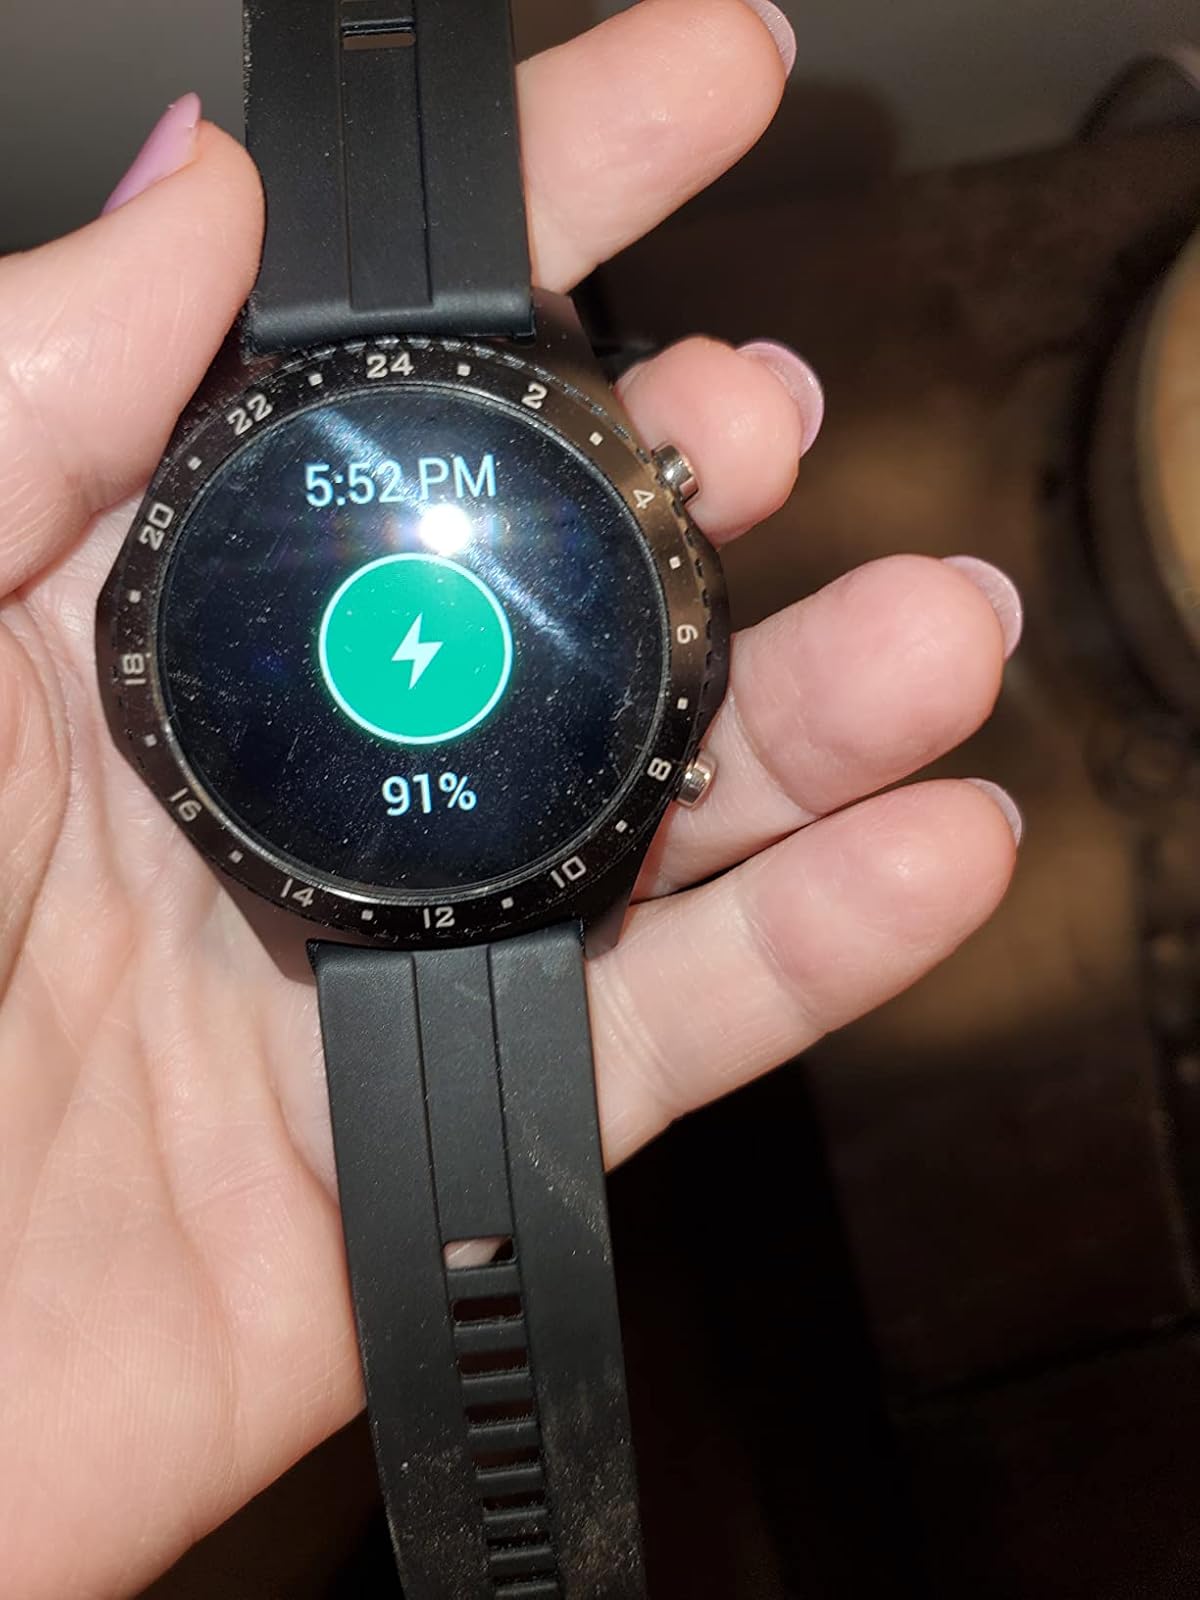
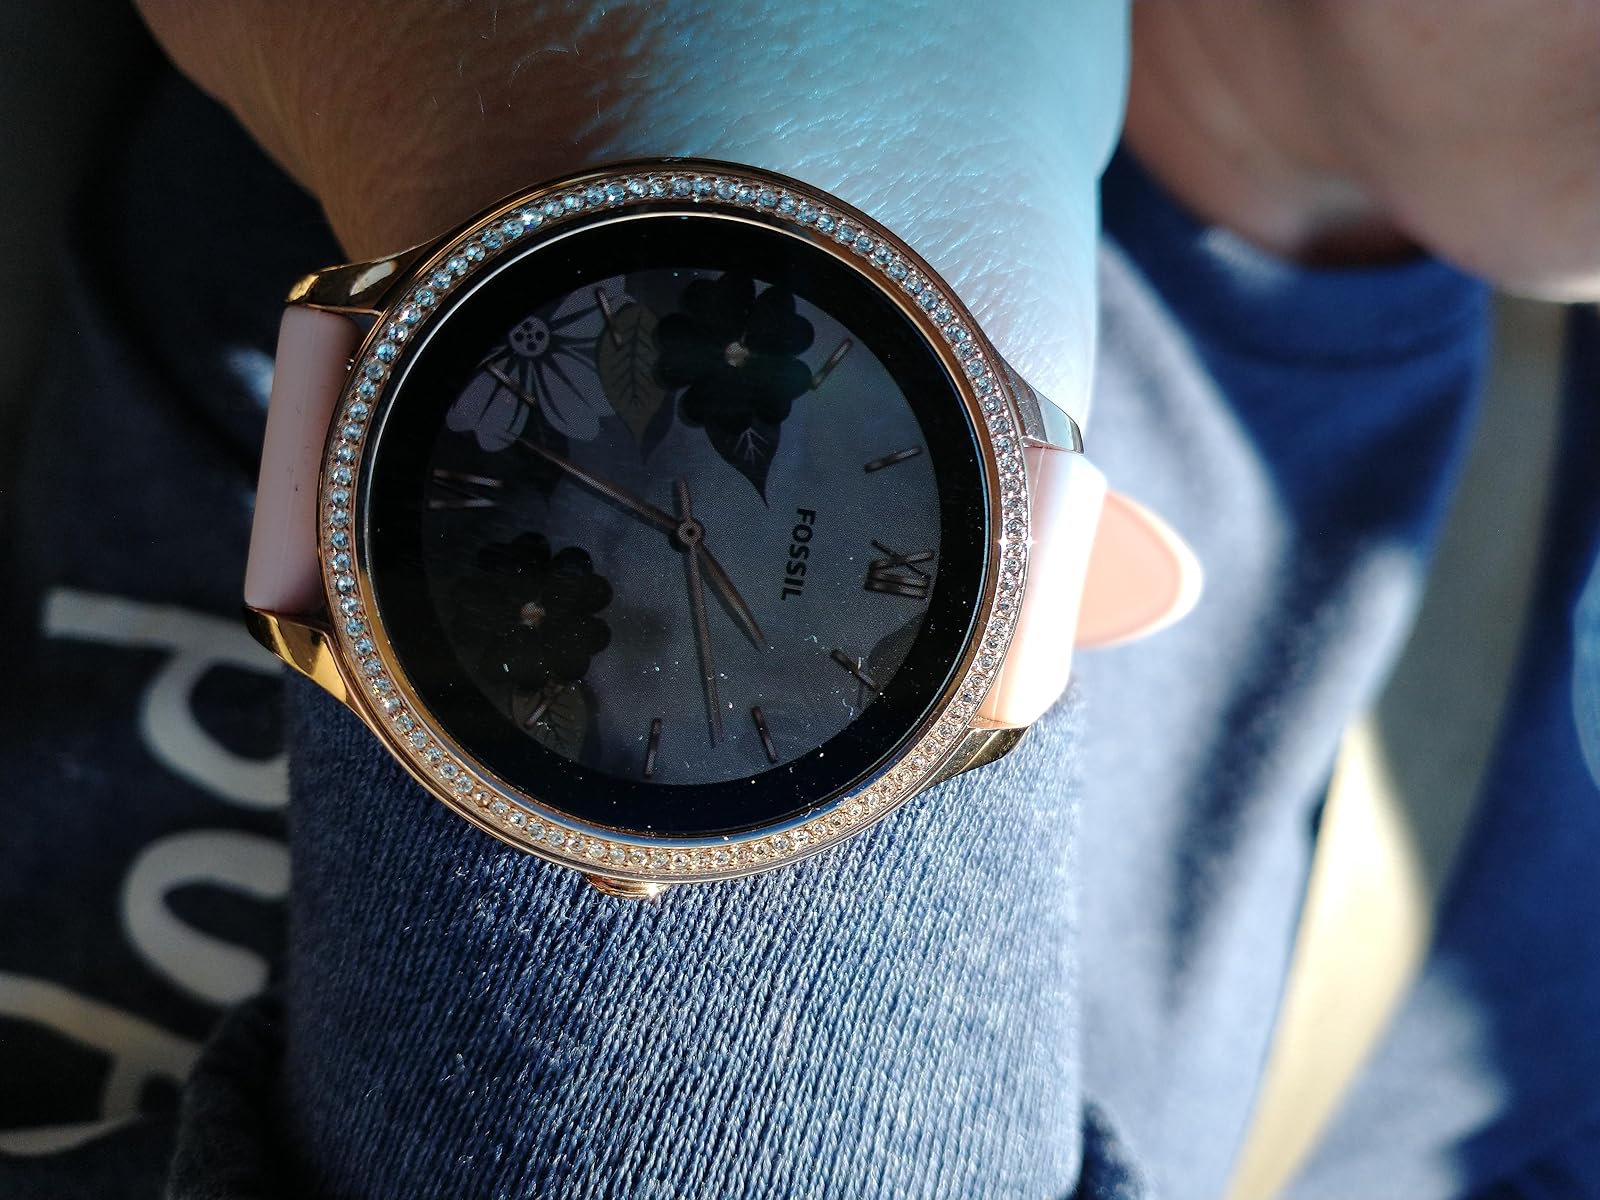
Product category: smartwatch
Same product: no